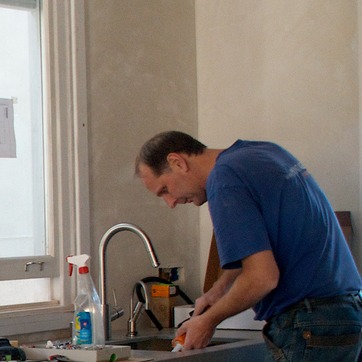
Material: skin